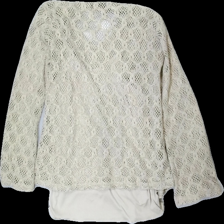
View: back
Type: Sweater
Category: Ladies
Brand: Kappahl
Colors: Beige
Material: 100% Poly
Cut: C-collar
Size: 42
Season: Spring
Price range: 50-100
Recommended usage: Reuse